C/1963 A1 (Ikeya)

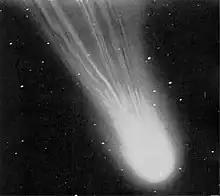
The head of the comet on 20 March 1963

On March 5 and 6, 1963, spectrograms of the comet could be taken at the Palomar Observatory in California, showing the emission lines of CN, C2 and C3. The ratio of the isotopes C/C could be determined from the intensities. The value was in a range comparable to that on Earth. The spectrum obtained from Lick Observatory showed the presence of diatomic carbon and NH2 and also featured a strong line in λ 6200.